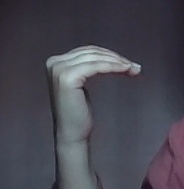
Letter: haa